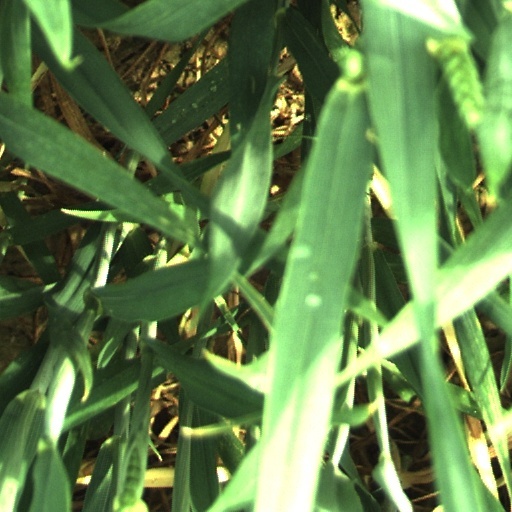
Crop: wheat